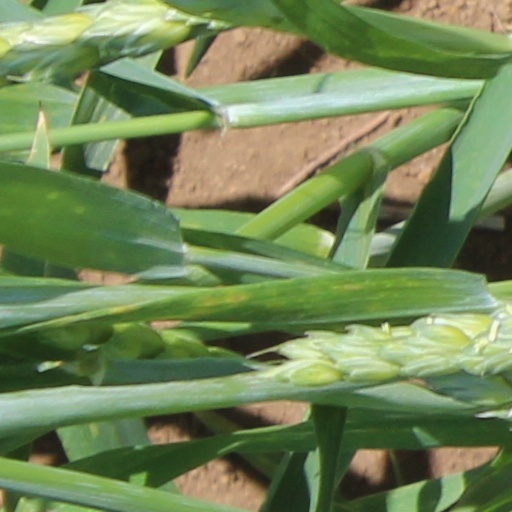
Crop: wheat